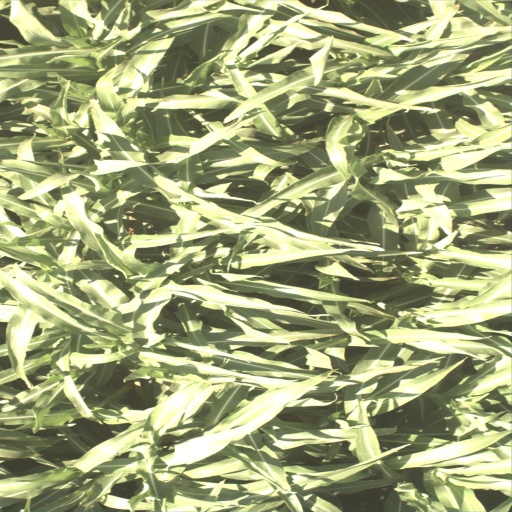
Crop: sorghum